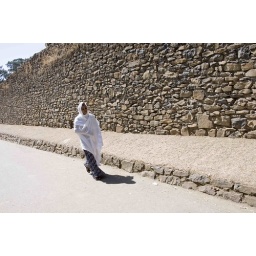
Ethiopia. Gondar. Young girl in traditional ethiopian dress walking by a stone wall